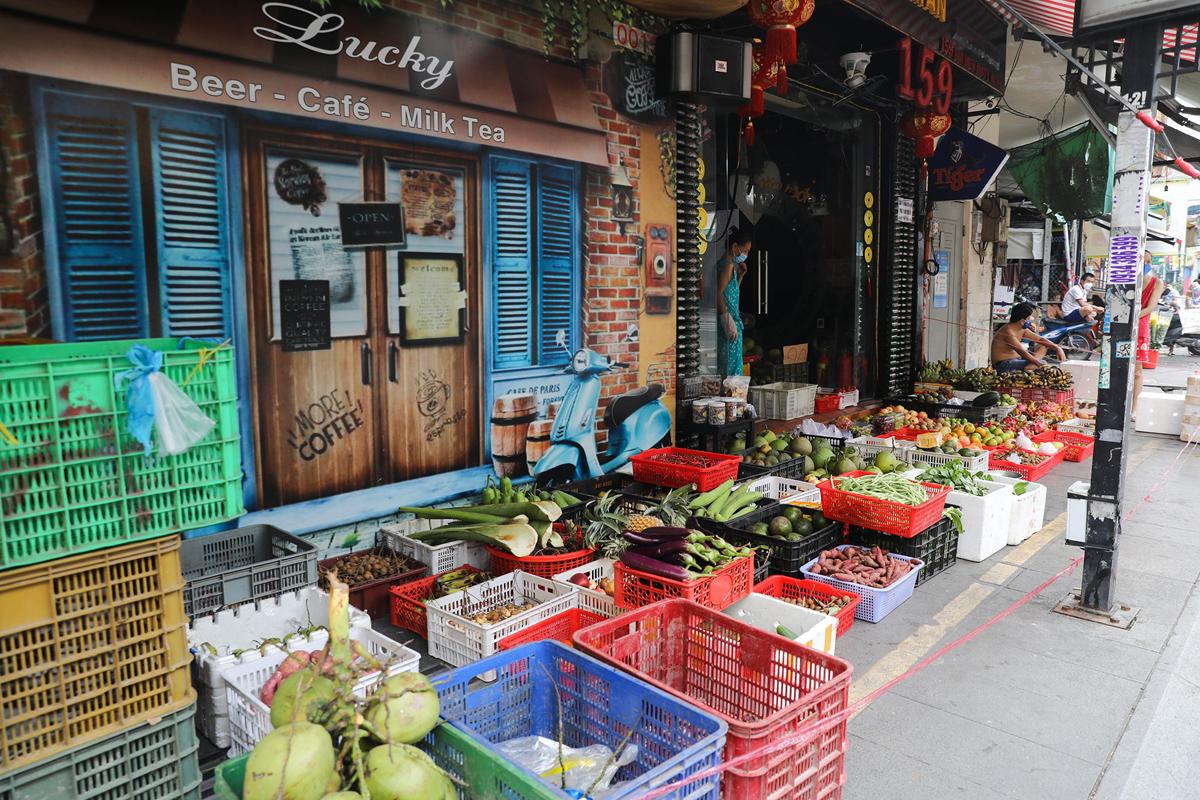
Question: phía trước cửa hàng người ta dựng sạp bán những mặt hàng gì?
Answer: trái cây